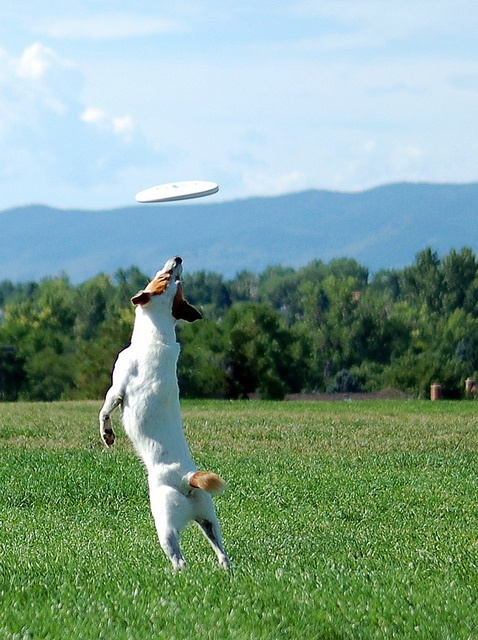
White and brown dog catching a frisbee in a field.
A small white dog trying to catch a frisbee in the grass.
A dog playing with a Frisbee out on the field.
a dog jumping in the air to catch a frisbee
A dog leaping up to catch a frissbee.